Lebenice

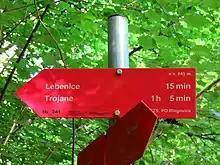
Hiking sign for Lebenice

Lebenice appears in older sources in Slovene as "Lebenize" and "Levenice". It was recorded in German as "Lubenzach" in 1571, "Leboniza" in 1763–1787, and "Lebeniza" in 1857.